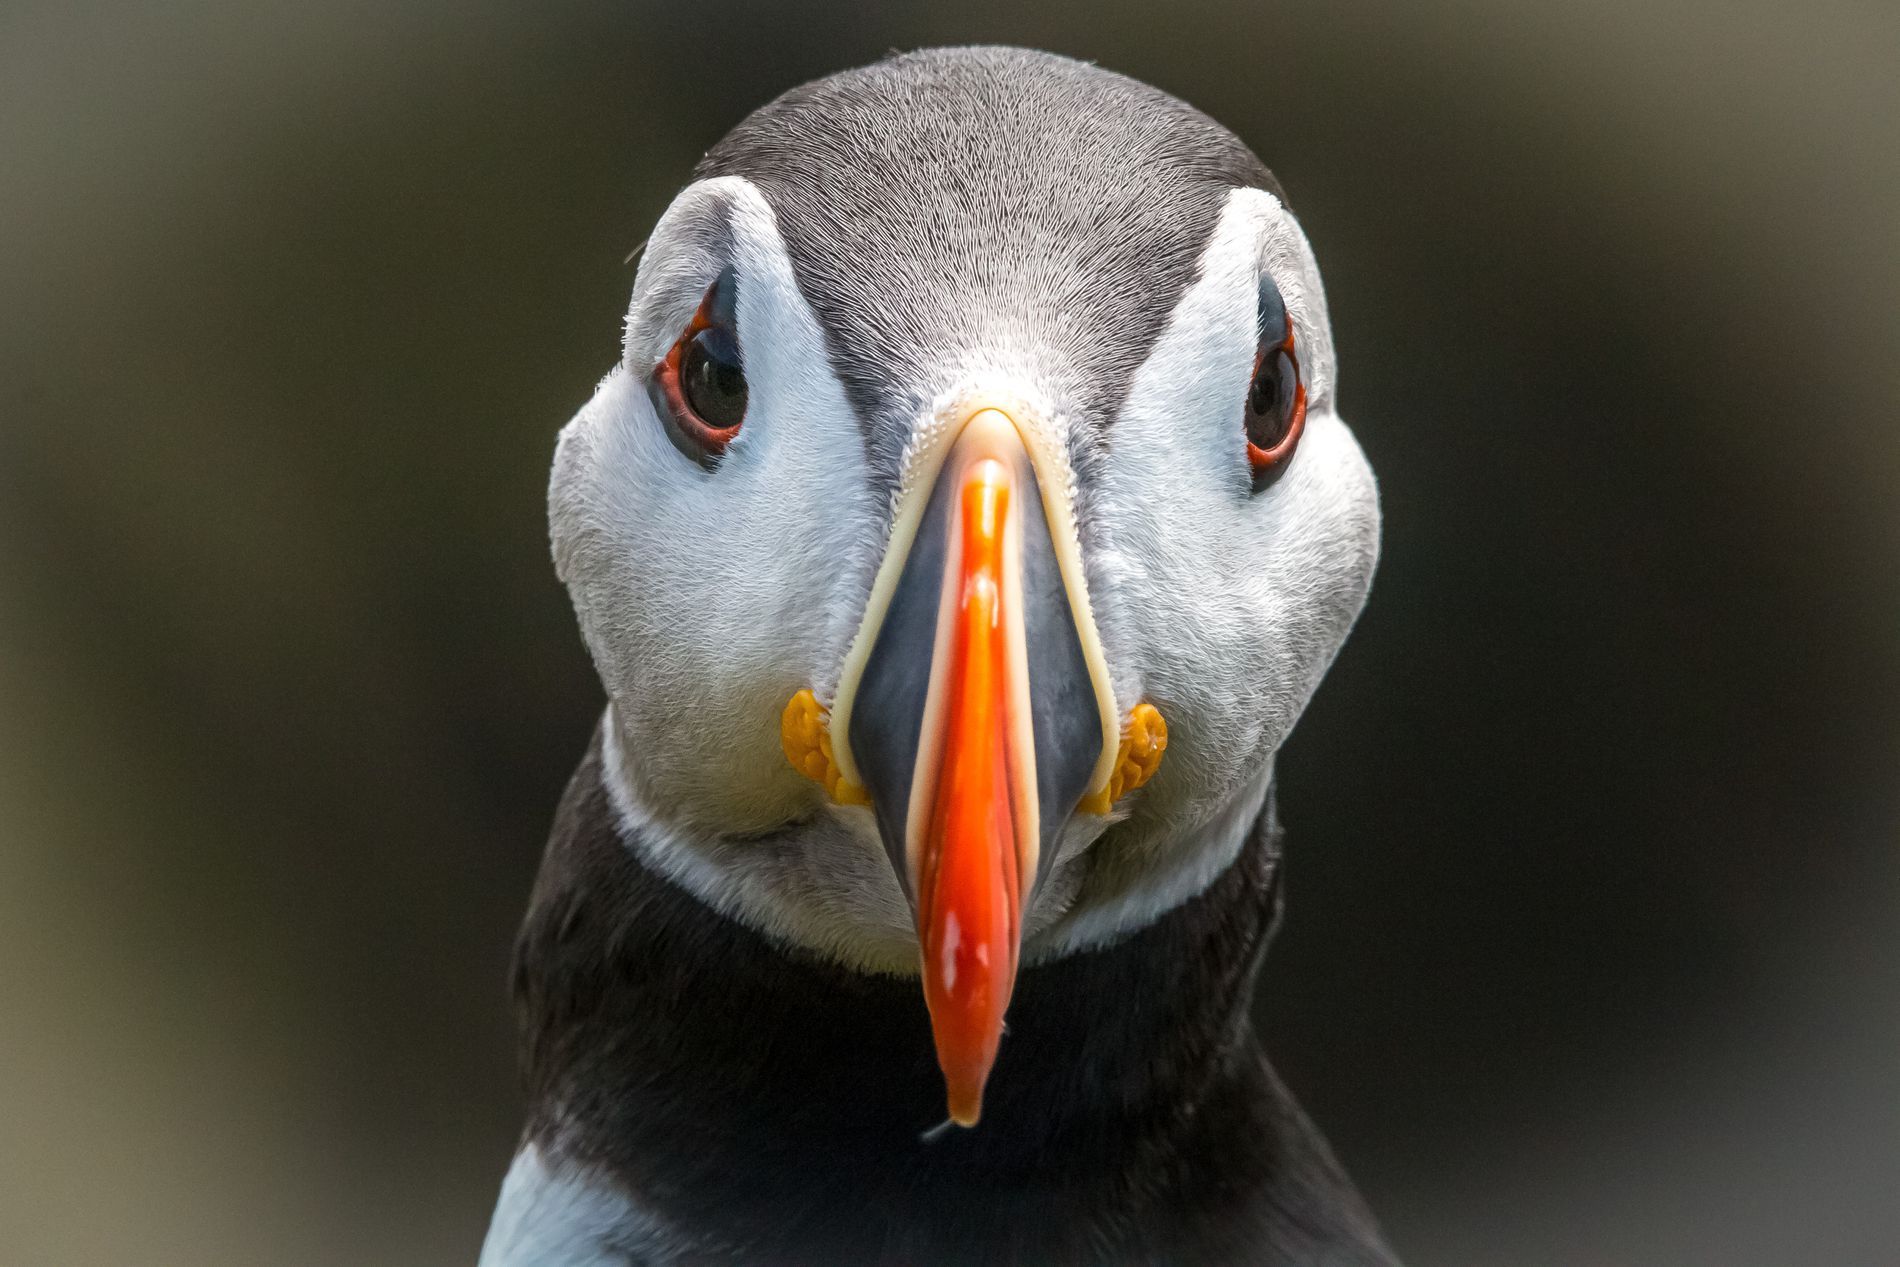
Small Puffin
the image shows a small puffin standing and looking forward. the puffin has a white and black skin and a orange beak. the puffin's eyes are dark in red circle. the background is blurred making the focusing on the puffin.
this is a portrait taken at eye level shows a small puffin standing and looking forward. the puffin has a white and black skin and a orange beak. the puffin's eyes are dark in red circle. the background is blurred making the focusing on the puffin. the mood is peaceful and color palette is white, black and orange.
Labels: Animal, Beak, Bird, Puffin, Fish, Sea Life, blur background
Camera: Canon Canon EOS 70D
Lens: 150-600mm F5-6.3 DG OS HSM | Contemporary 015
Aperture: F11
Exposure: 1/1000 sec
ISO: 1000
Focal length: 600